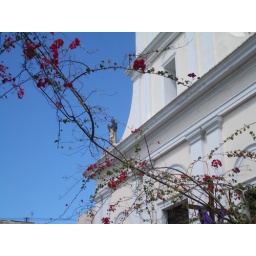
church and tree in viejo san juan